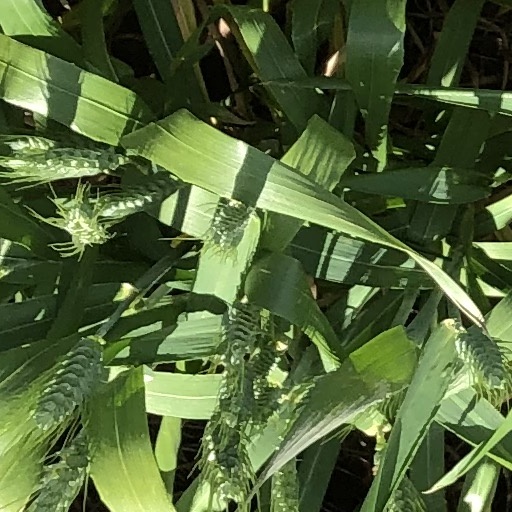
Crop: wheat